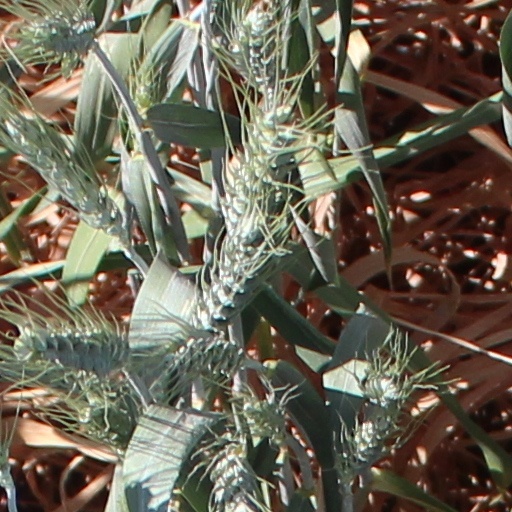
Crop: wheat